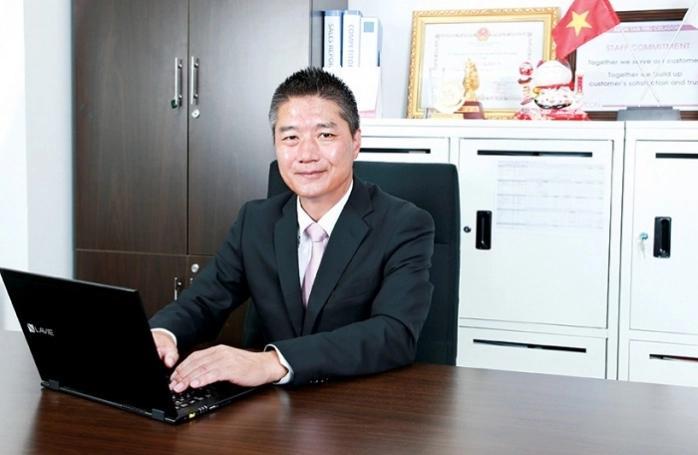
một người đàn ông đang đặt tay lên một chiếc máy tính xách tay